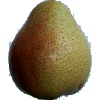
Label: Pear Forelle 1